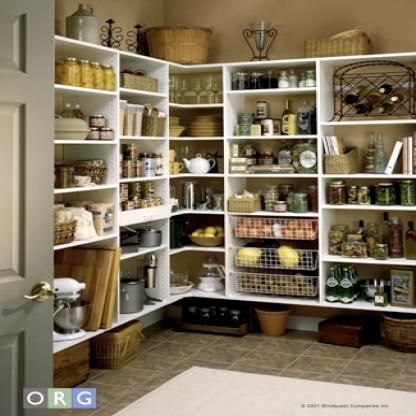
Scene: Indoor